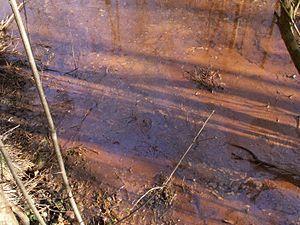
On appelle fer des marais des concrétions ou des bancs d’alluvions consolidées récentes ou fossiles, caractérisées par leur haute teneur en minerai de fer.